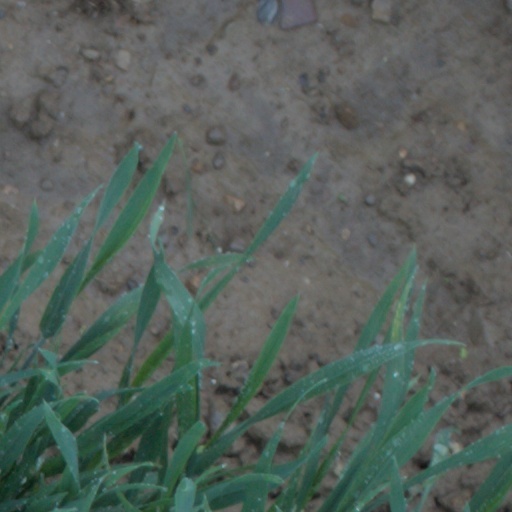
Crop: wheat